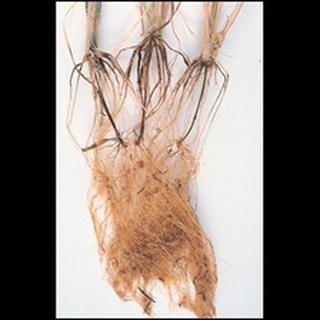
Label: wheat_common_root_rot